John Handcox

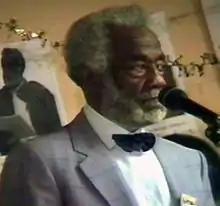
Poet and musician John Handcox at a Union Labor Tribute, San Diego, 1992

John L. Handcox (1904–1992) was a Great Depression-era tenant farmer and union advocate from Arkansas known for his politically charged songs and poetry. Handcox is noted for playing a "vital role in bettering the lives of sharecroppers and energizing labor union organizers and members." Despite his brief career, many of his songs were so popular that they became standard folk songs themselves, and continue to be sung today.